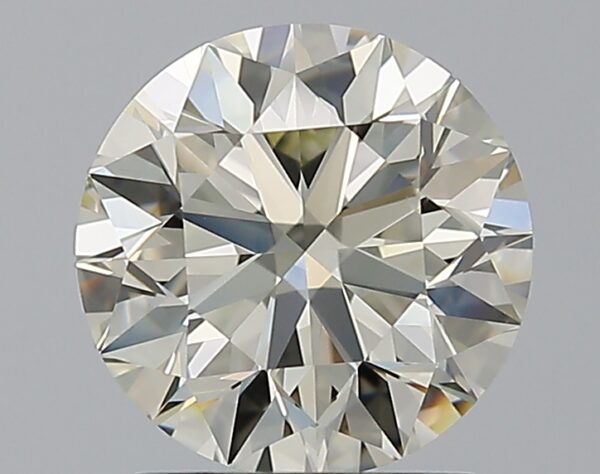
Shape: round
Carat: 1.79
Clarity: VS1
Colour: M
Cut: EX
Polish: EX
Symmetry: EX
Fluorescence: N
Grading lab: GIA
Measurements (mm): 7.7 x 7.75 x 4.85